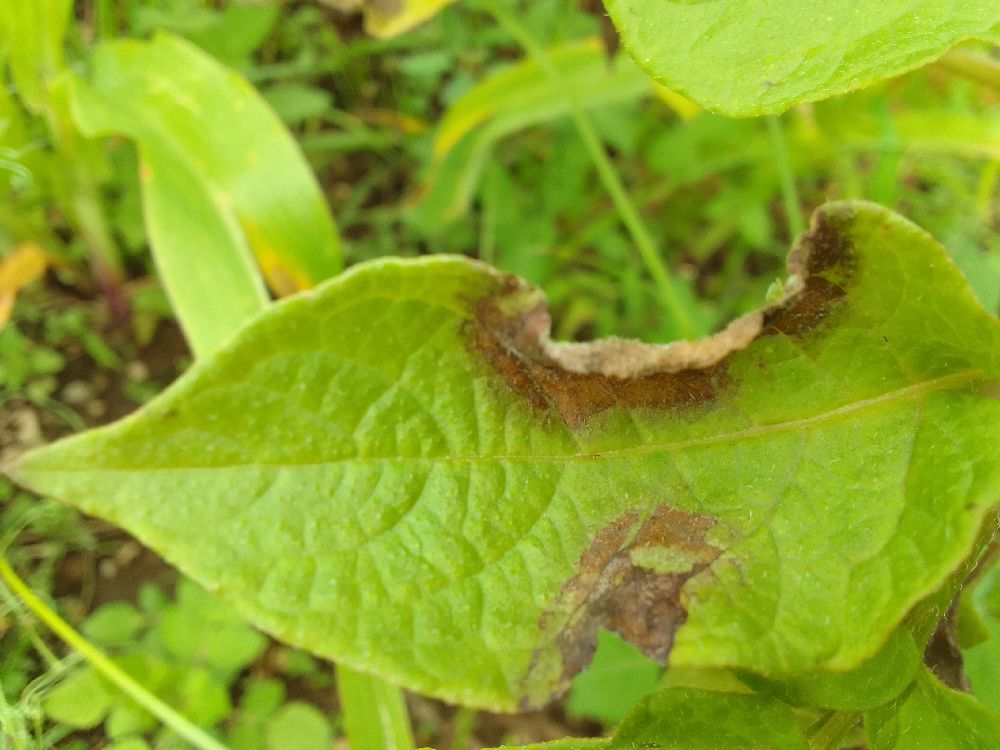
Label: Late blight